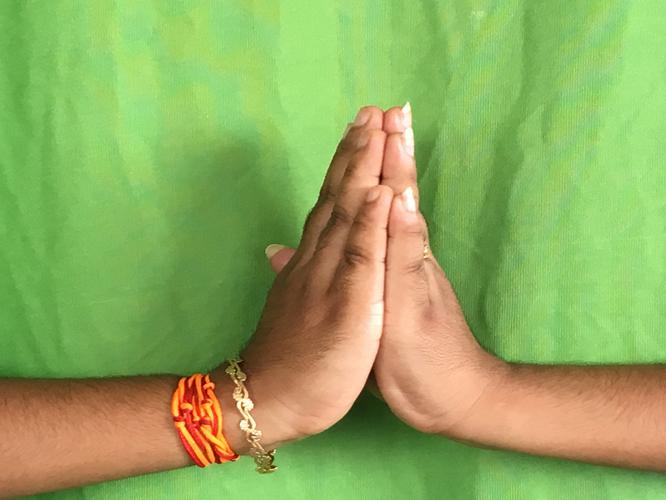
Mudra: Anjali
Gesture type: double_hand